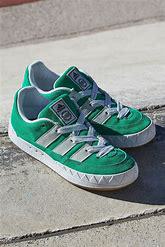
Brand: Adidas
Model: Adimatic